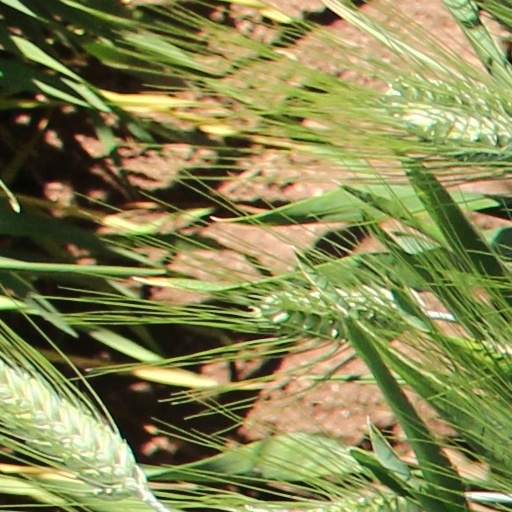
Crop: wheat